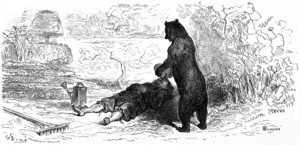
L’Ours et l’Amateur des jardins est la dixième fable du livre VIII de Jean de La Fontaine situé dans le deuxième recueil des Fables de La Fontaine, édité pour la première fois en 1678.